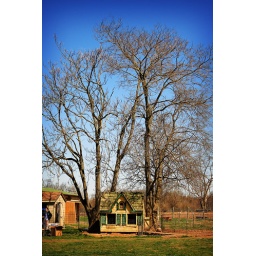
Dog house in the trees